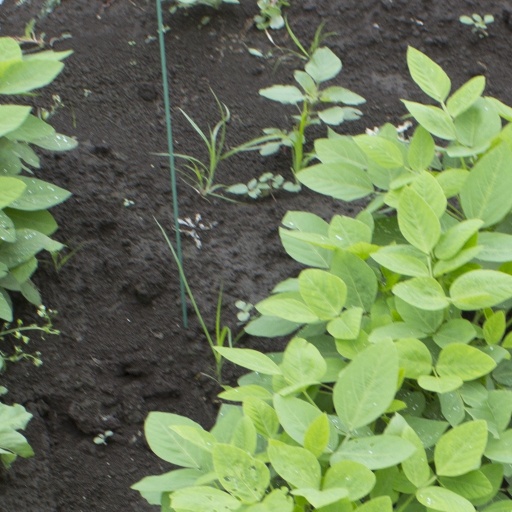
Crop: soybean